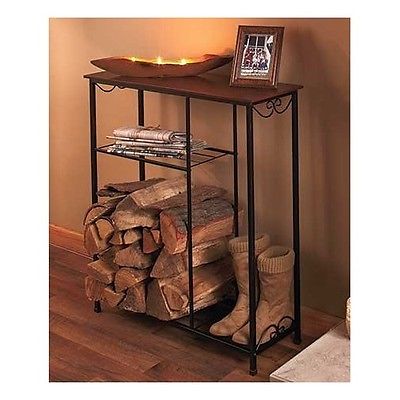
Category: table